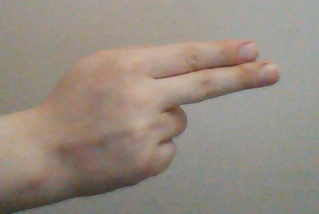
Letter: ain